Riggs Stephenson

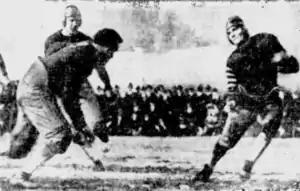
Artie Pew is attempting to tackle Stephenson. Behind Pew is Puss Whelchel.

Born in Akron, Alabama, Stephenson originally played baseball and football at the University of Alabama before he started his professional baseball career. A natural athlete who excelled in both sports, Stephenson had a good reputation at the university. Former University of Alabama president George H. Denny described Riggs as "the embodiment of cleanliness, manliness, and courage." He was an All-Southern fullback in 1919 and 1920. He was nominated though not selected for an Associated Press All-Time Southeast 1869–1919 era team. Stephenson sustained a shoulder injury in a football game in 1920 when he dropped back and was tackled by a pair of linebackers. His injury to his right shoulder was so bad that he had to end his football career as a quarterback, and as a result it greatly affected his throwing abilities. His throwing problems made it difficult for him to turn double plays, but his hitting compensated for those fielding woes. Stephenson quit school at Alabama and immediately made the jump to professional baseball, where he signed with the defending World Series champions Cleveland Indians at the age of 23..